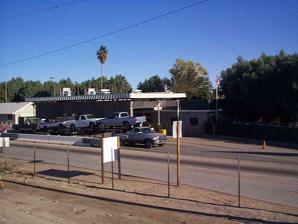
Building: Andrade Port of Entry
Country: Mexico
Year built: 1927
Border crossing between California, United States and Baja California, Mexico Andrade California Port of Entry Andrade Border Inspection Station Location Country United States Location 235 Andrade Road, Winterhaven, California 92283 Coordinates 32°43′07″N 114°43′40″W / 32.7187°N 114.7277°W / 32.7187; -114.7277 Details Opened 1909 Phone (760) 572-0089 Hours 6:00 am -10:00 pm Exit Port Algodones, Mexico Statistics 2011 cars 387,389 2011 trucks 265 Pedestrians 832,608 Website http://www.cbp.gov/contact/ports/andrade-class The Andrade Port of Entry is the easternmost and lowest volume border crossing of the United States-Mexico border in California, USA. It is located 2 miles south of Interstate 8 , and about 2000 feet west of the Colorado River , in Imperial County opposite the Los Algodones border crossing in Baja California, Mexico. It is connected to Interstate 8 by California State Route 186 . It is a minor port in comparison to the larger Calexico West and Calexico East Ports of Entry. In spite of its remote desert location, it supports significant tourist traffic volume. The Andrade-Los Algodones border crossing is also Mexico's northernmost port of entry.  The port ranked 11th for pedestrian crossings in 2010, with more than one million people processed by U.S. Customs and Border Protection . History The Andrade-Los Algodones border crossing as seen in 1911 This crossing was established in 1909, when the Southern Pacific Railroad constructed a branch that crossed the border at this location.  Both the US and Mexico had Custom houses, primarily for the inspection of trains. A parallel road soon followed.  By 1960, the railroad had been abandoned.  In the 1990s, medical tourism grew significantly in Los Algodones, with numerous dentists and pharmacies establishing offices primarily for US customers, which contributes to the continued heavy pedestrian crossing numbers See also List of Mexico–United States border crossings List of Canada–United States border crossings References ^ "Andrade port director aims to increase public outreach" , Yuma Sun , 24 June 2011 ^ Sanchez, Stephanie (2 March 2017). "Los Algodones Enjoys Medical Tourism Boom Despite U.S. Mexico Tension" . Colorado River Public Media/Border Radio. KAWC News .